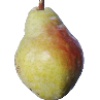
Label: Pear Williams 1